1937 Brazilian coup d'état

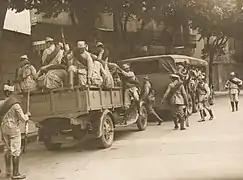
Soldiers disembark to protect the Catete Palace during the 1935 communist revolt, 25 November 1935. The episode began speculation of a self-coup by Vargas.

On 23 November 1935, a Brazilian Communist Party–backed attempted military coup began in Rio Grande do Norte. The movement proceeded in Recife and Rio de Janeiro, where the encounters between troops were especially bloody and several people died. A junta governed Rio Grande do Norte's capital, Natal, for a short period until the uprisings were defeated on 27 November 1935. The aftermath was harsh; historians Boris and Sergio Fausto note that "it opened the way for far-reaching repressive measures and for an escalation of authoritarianism". The executive branch ordered the repression of the Communist Party in particular, and the political left-wing in general, and directed Congress to do the same. Among the resulting new government bodies was the National Commission for the Repression of Communism and the National Security Tribunal [] (TSN). The former was created on 24 January 1936, acting independently as an investigatory agency with an effective director who once told Vargas that making one or more unjust arrests was preferable to allowing Brazil to experience another communist insurrection. Congress established the latter in 1936 to investigate the 1935 uprising and judge alleged treason against the Brazilian people, though it became a permanent organization, lasting until 1945.